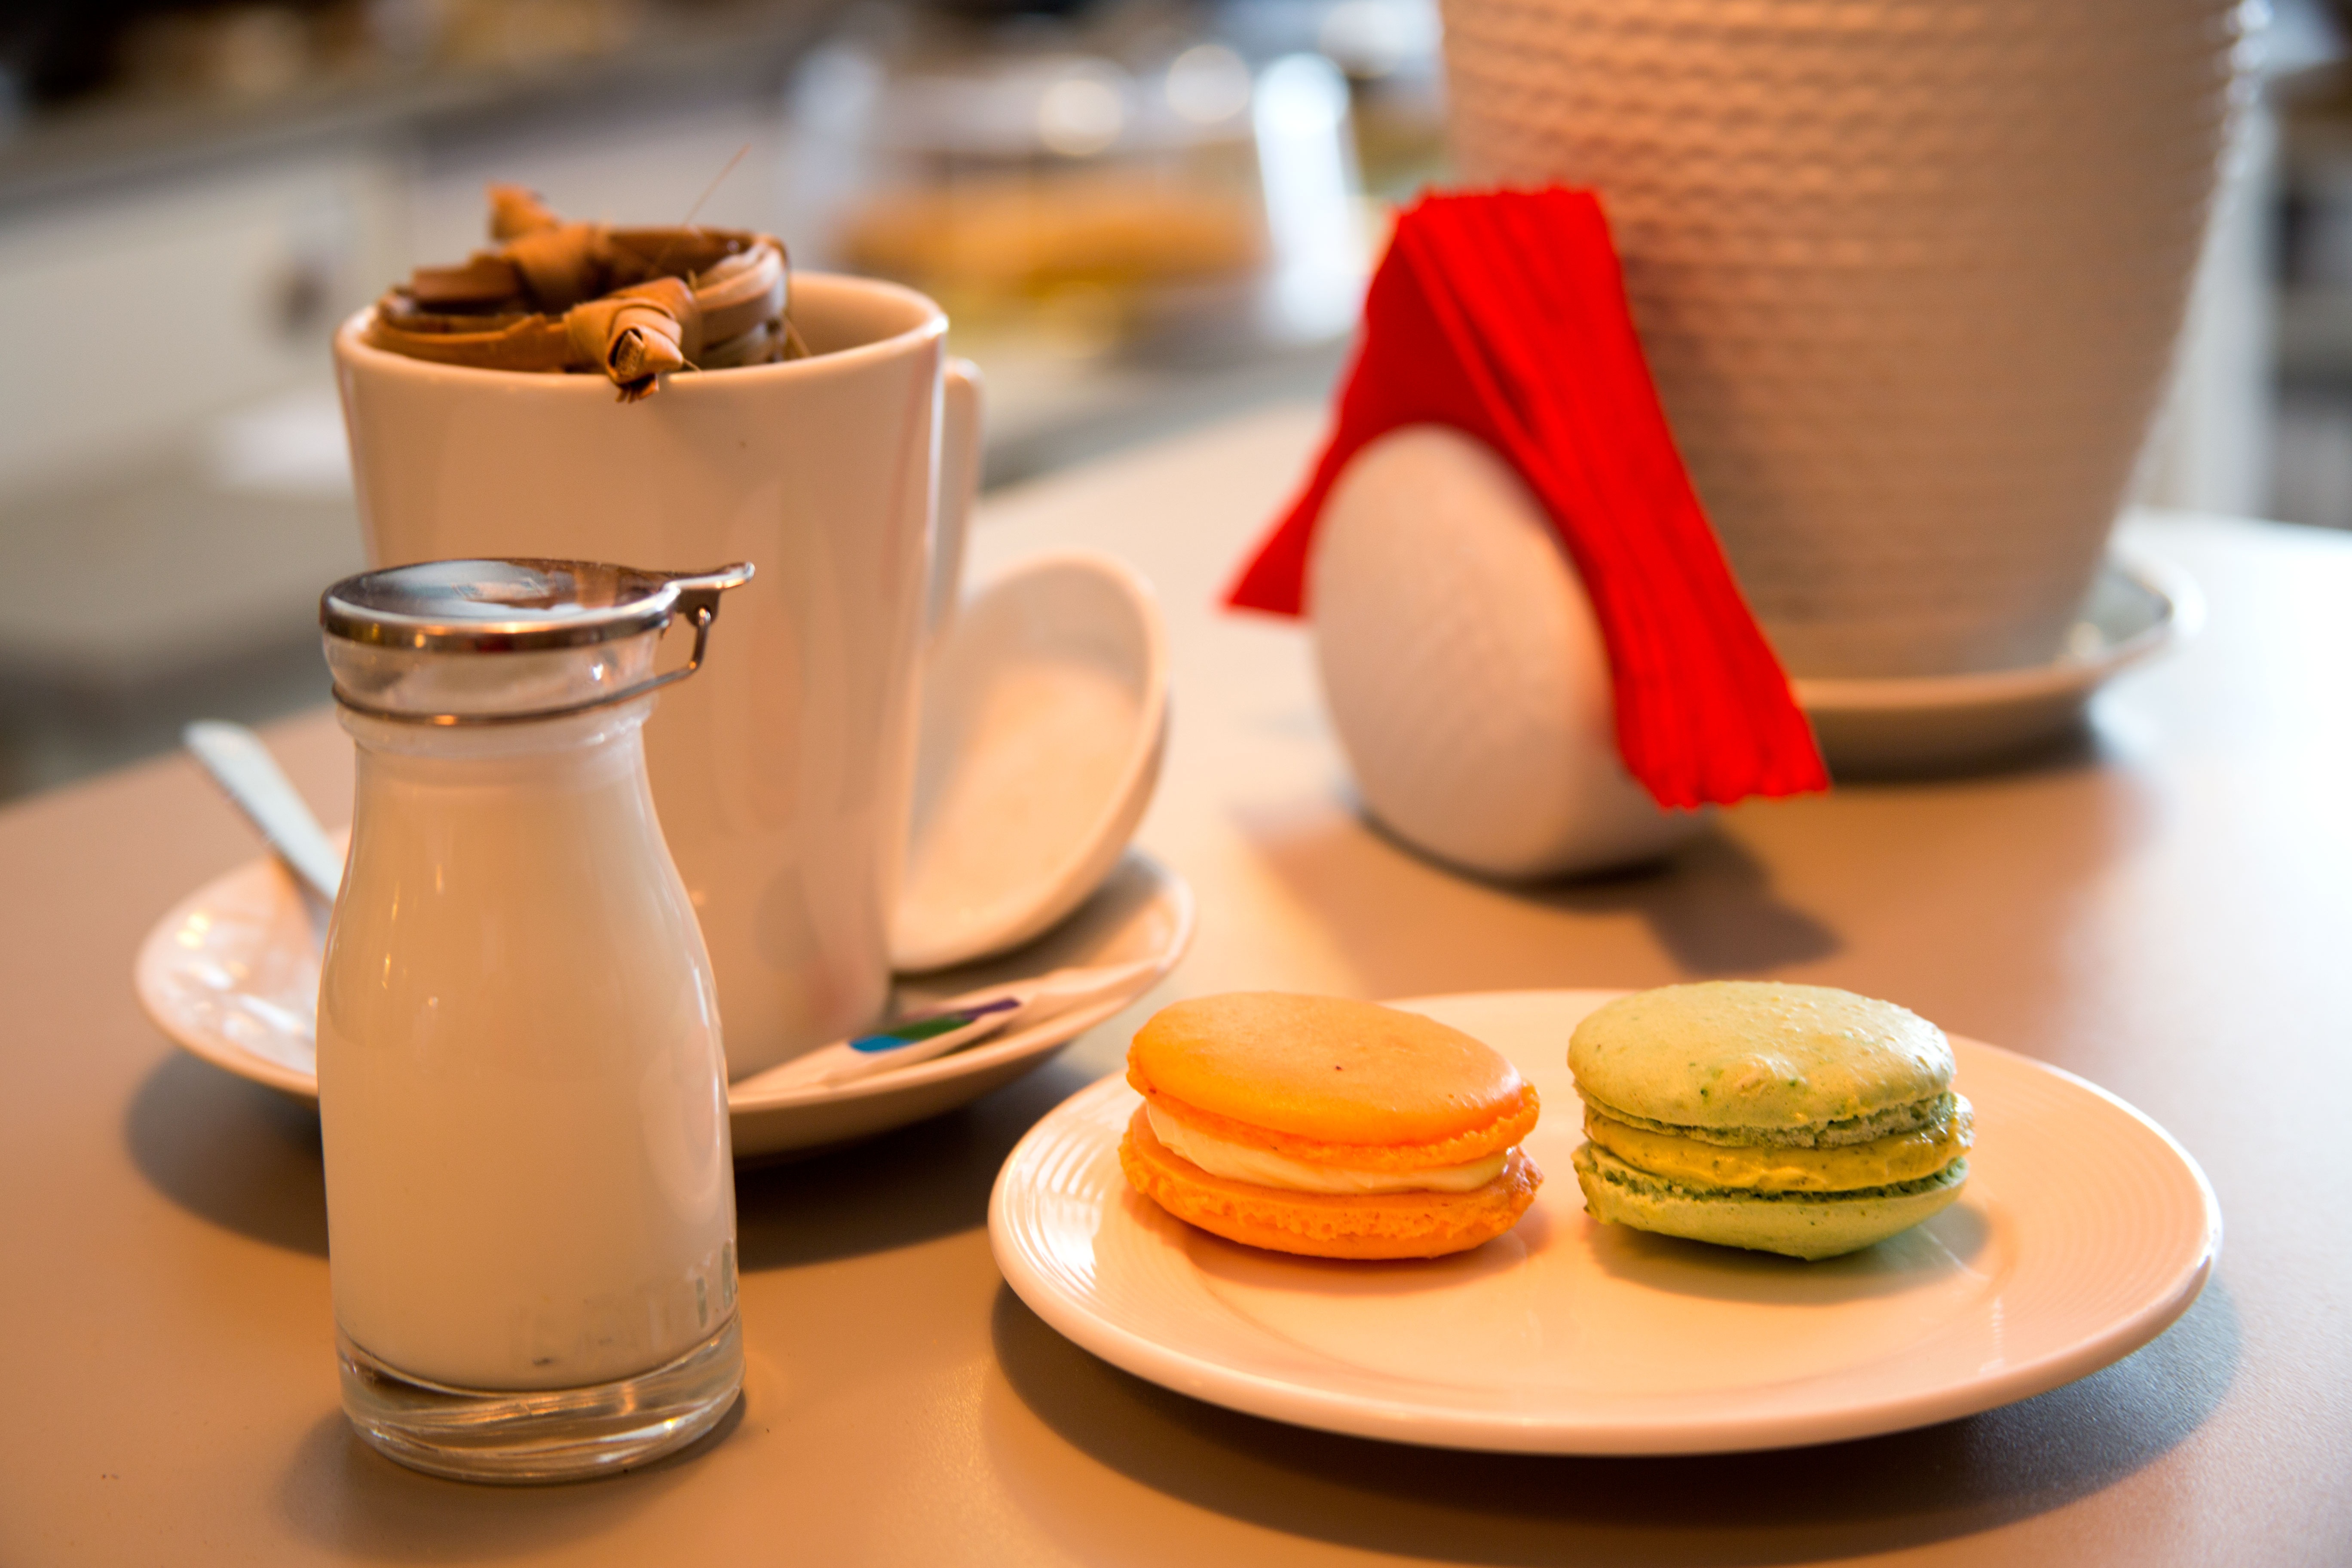
cafe, coffee, cup, meal, food, drink, breakfast, baking, dessert, sweetness, brunch, flavor, sense, macaroons